IMAM Ro.57

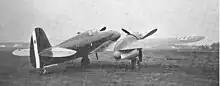
The first Ro.57 prototype, MM-407.

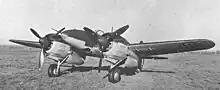
Ro.57"bis"

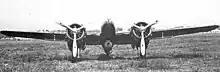
Ro.57"bis"

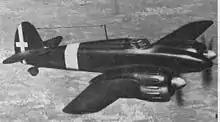
Ro.57"bis"

The IMAM Ro.57 was an Italian twin-engined, single-seat monoplane fighter of the Regia Aeronautica. Based on a 1939 design by Giovanni Galasso the aircraft did not enter production until 1943.